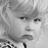
Emotion: sad